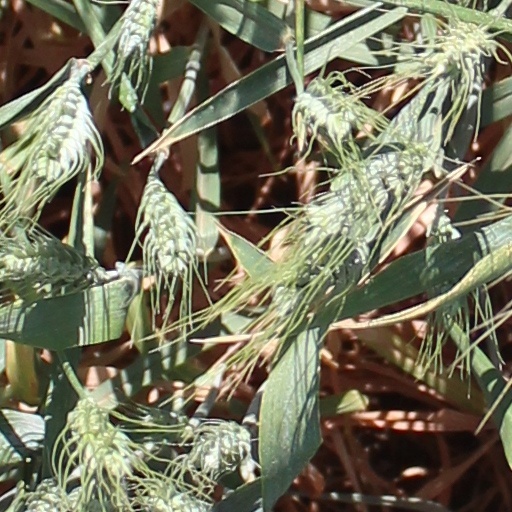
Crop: wheat